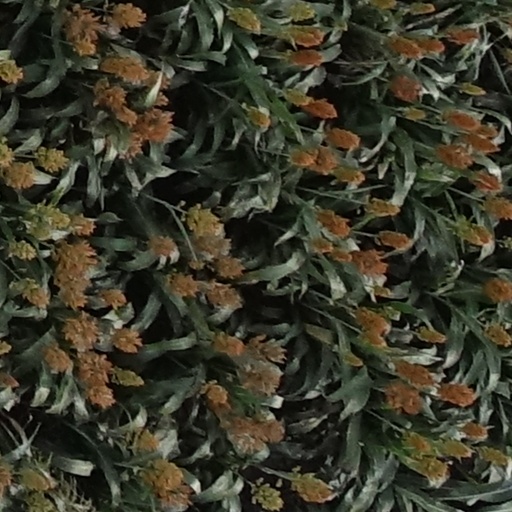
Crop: sorghum